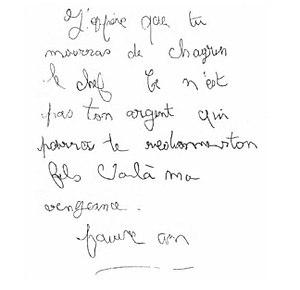
Lettre par laquelle le corbeau dans affaire de l'assassinat du petit Grégory revendique son crime. Il annonce ainsi
L'affaire Grégory Villemin — ou affaire du petit Grégory — est une affaire criminelle française qui débute le 16 octobre 1984 en fin d'après-midi, lorsque Christine Villemin signale la disparition de Grégory, son fils de quatre ans, du domicile familial, situé à Lépanges-sur-Vologne. Le même jour, le corps sans vie de l'enfant est retrouvé vers 21 h 15 à près de sept kilomètres de là, dans la Vologne, une rivière des Vosges. La photographie du repêchage du corps de Grégory, les pieds, les mains et la tête liés par des cordelettes et un bonnet de laine rabattu sur le visage paraît dans la presse et marque d'emblée l'opinion publique. L'affaire attire rapidement de nombreux journalistes, français puis étrangers et, dès le surlendemain, fait la une de la presse nationale.
Une lettre anonyme est une lettre non signée envoyée à un ou plusieurs destinataires, souvent dans le but de nuire à une réputation, voire d'exercer une menace.